All India Kisan Sabha (36 Canning Lane)

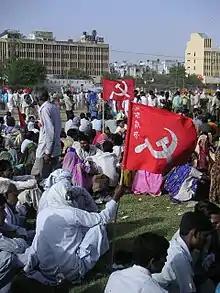
AIKS demonstrators in Ramlila Maidan, Delhi, on 2005

As a result, the CPI faction constitutes a parallel All India Kisan Sabha of its own by holding their 19th All India Conference at Amravati, Maharashtra, in January 1968. And the CPI(M) faction constitutes All India Kisan Sabha (36 Canning Lane) by holding its 19th All India Conference at Madurai, Tamil Nadu, on January 26–28, 1968. In Madurai, the conference amended its constitution and abolished AIKC as it rarely met. As there was no AIKC, the conference directly elected the CKC and office bearers for the first time. The conference elected A. K. Gopalan as its president, and Hare Krishna Konar was elected the general secretary. The conference also elected a 33-member CKC, including office bearers. On the last evening, a public rally was held at Madurai. A large number of peasants, agricultural workers, and working-class people attended the huge gathering. It was addressed by J. S. Lyallpuri, E. M. S. Namboodiripad, P. Ramamurthi, and others. A decision was taken to shift the central office. The Central Office of the Kisan Sabha was shifted from Delhi, 4 Ashoka Road, in April 1968, to Calcutta, first at 49 Lake Place and then to 36A Beniapukur Road, Calcutta 14.